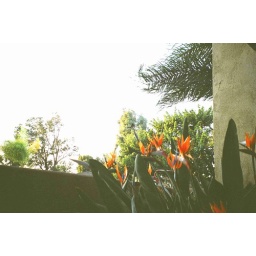
if you look at the large picture you can see a hummingbird sitting above a flower